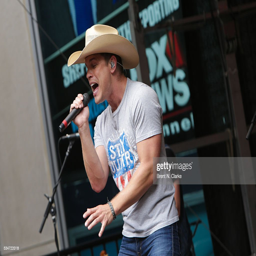
country artist performs on stage during the all american concert series .